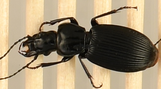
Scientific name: Pterostichus lachrymosus
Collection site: Mountain Lake Biological Station NEON (MLBS), plot MLBS_009